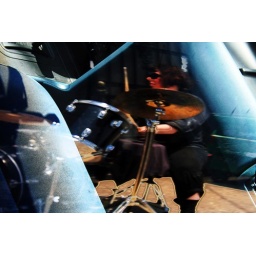
Sarah reflected by car window